Garfield Gets Real (video game)

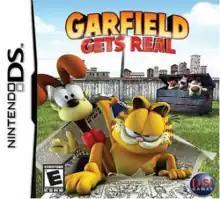
North American cover art

Garfield Gets Real is an action video game for the Nintendo DS video game console based on the direct-to-DVD CGI movie of the same name starring Garfield the Cat, developed by Gravity-i and published by Zoo Digital in the United Kingdom, and by Destination Software in North America. It was released on Nintendo DS in 2009. A Wii version was planned but never released.